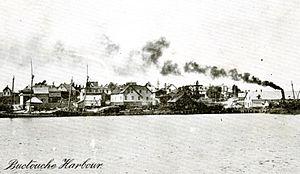
Carte postale du port de Bouctouche, vers 1930. Archives provinciales du Nouveau-Brunswick, numéro P608-NB3-051.
Antonine Maillet, née le 10 mai 1929 à Bouctouche, au Nouveau-Brunswick, est une romancière et dramaturge acadienne. Ses œuvres les plus connues sont la pièce La Sagouine et le roman Pélagie-la-Charrette.
Bouctouche est une ville canadienne du comté de Kent, au sud-est du Nouveau-Brunswick.